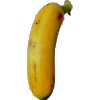
Label: Banana Lady Finger 1